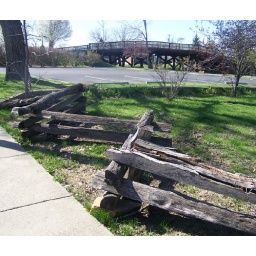
Old rail fence used during Civil war days, and walk bridge in background.